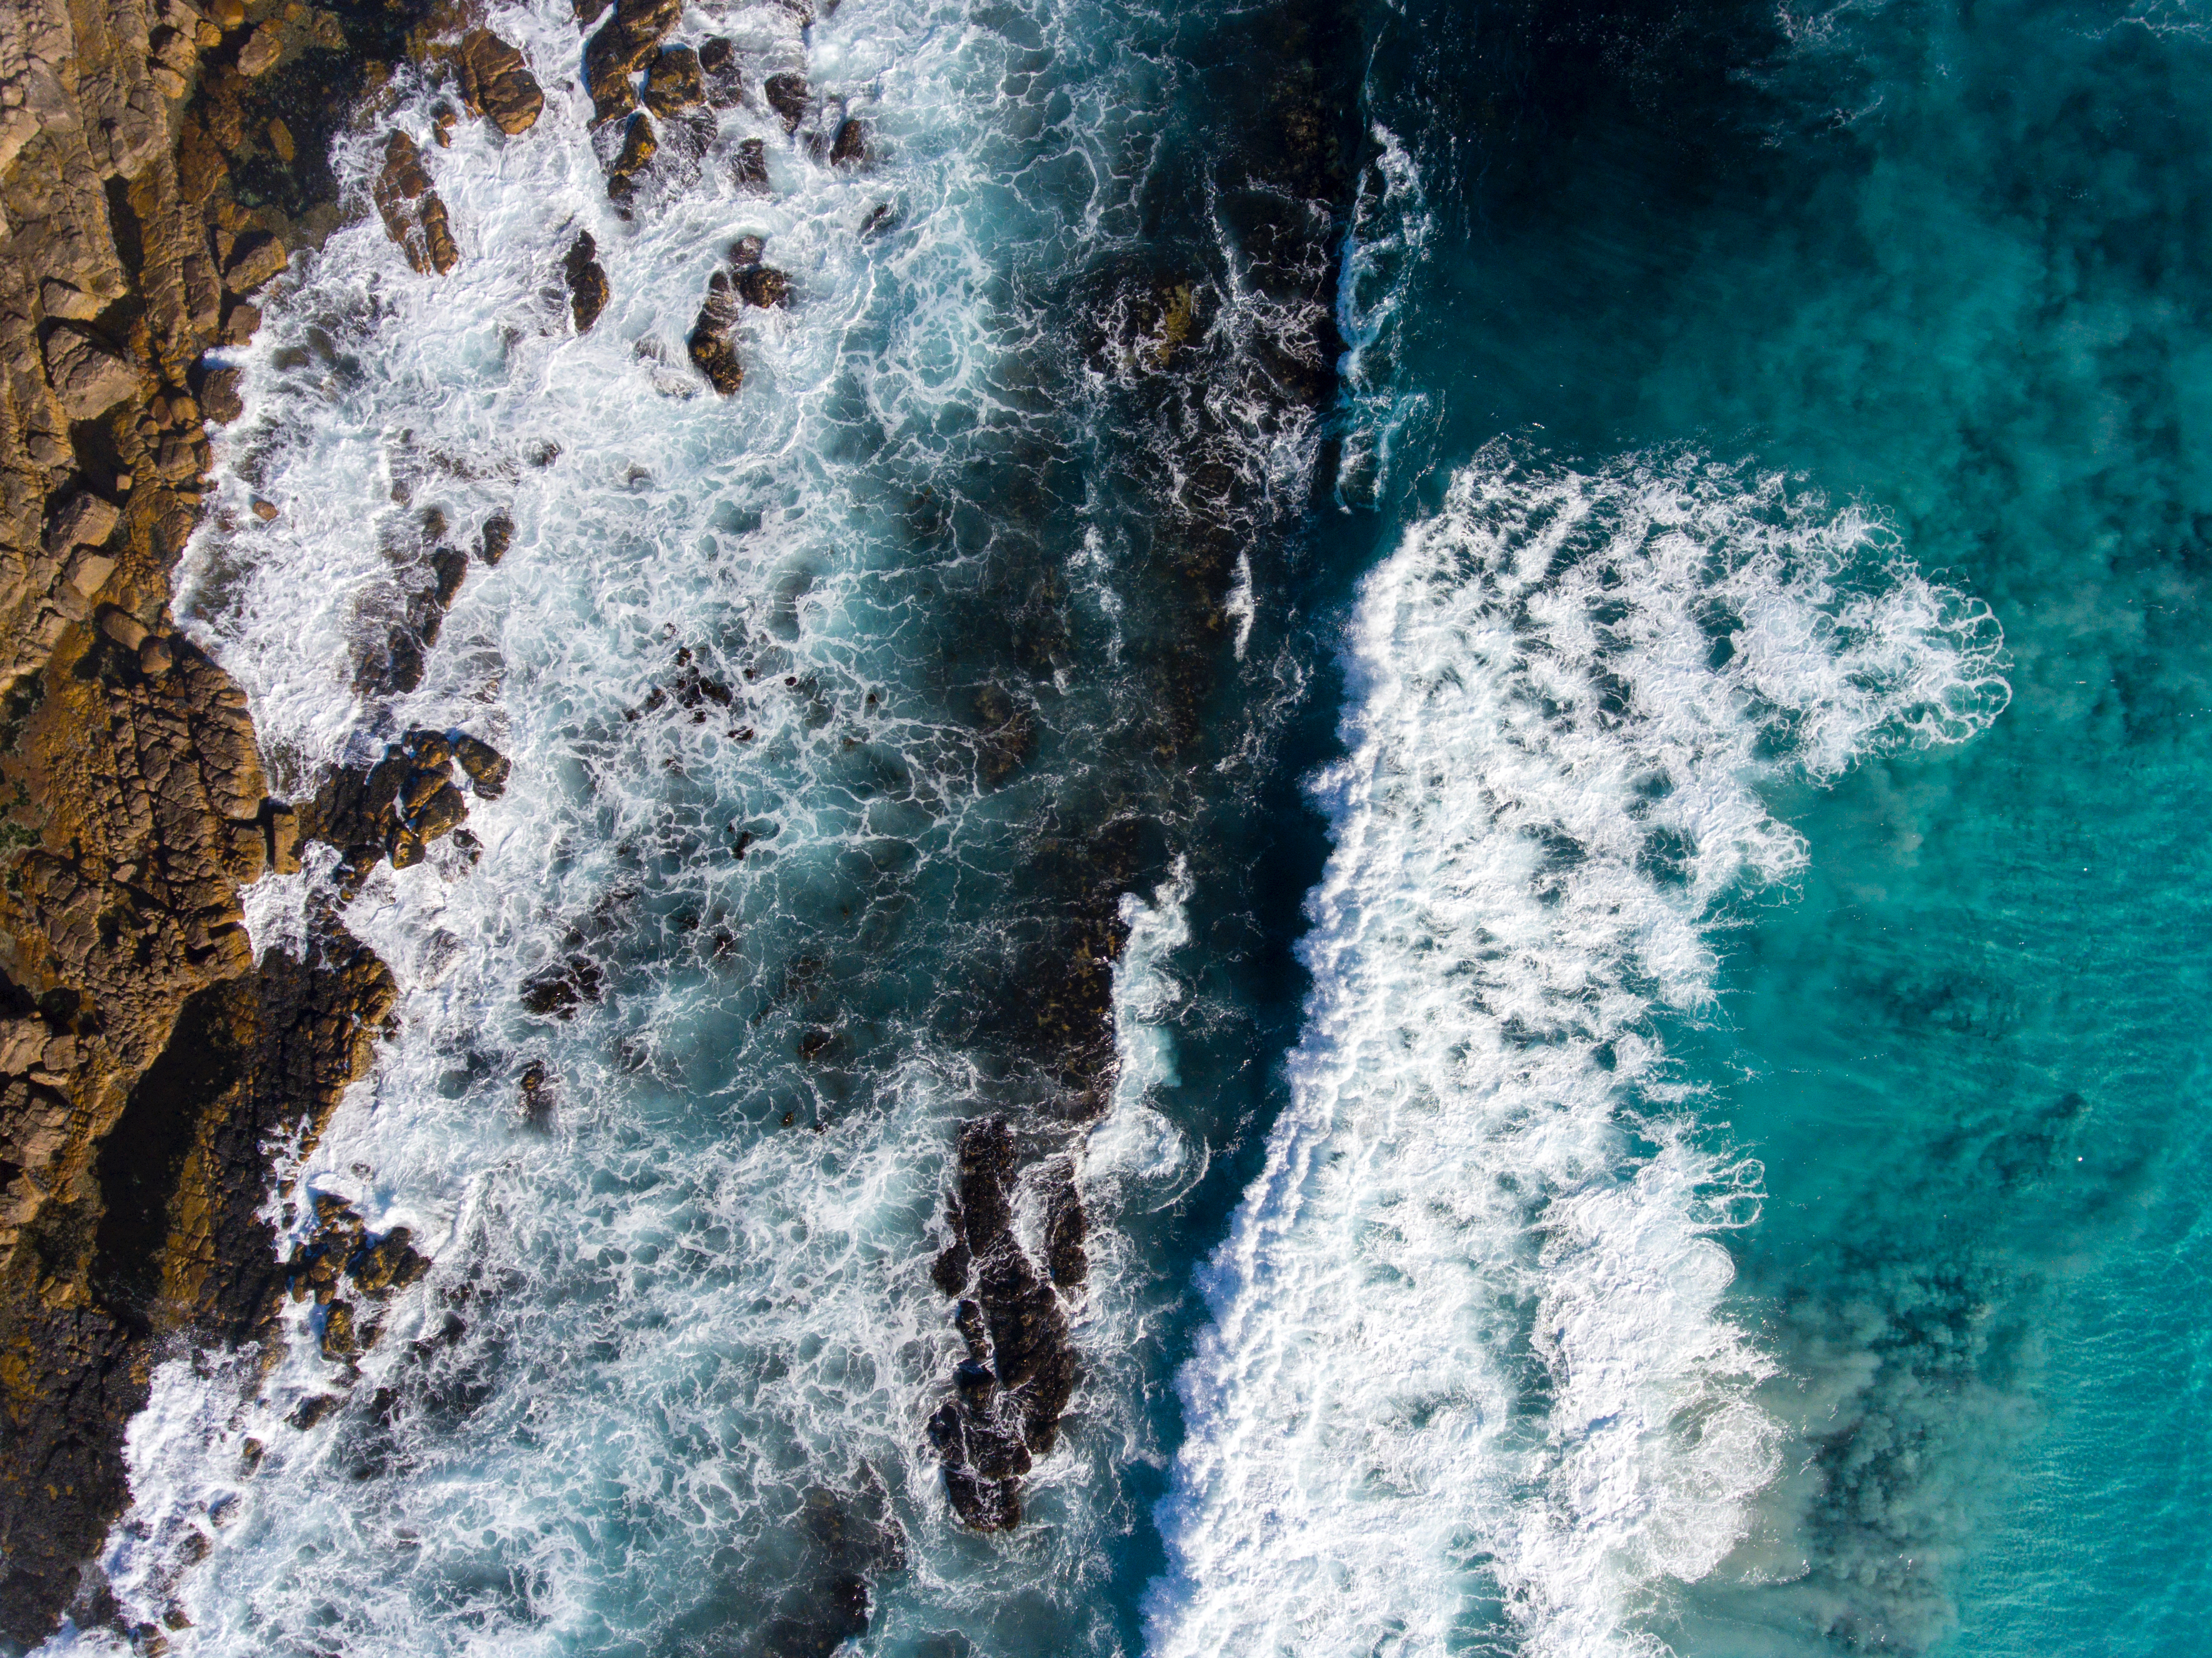
sea, water, nature, ocean, wave, underwater, ice, rapid, blue, water feature, wind wave